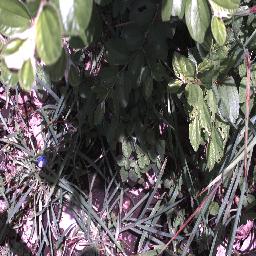
Label: chinee_apple